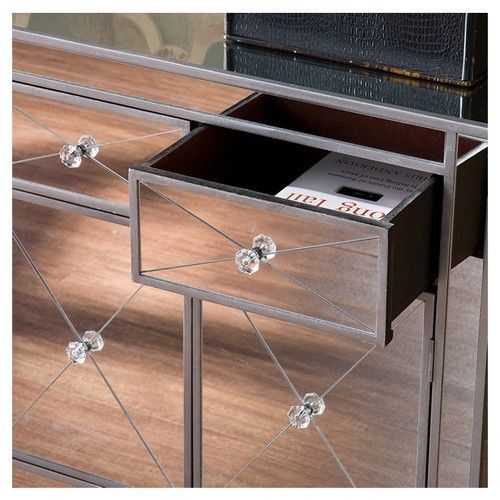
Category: cabinet